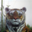
Label: tiger